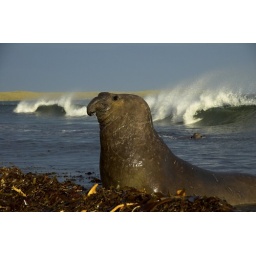
Young male elephant seal coming ashore to battle for the right to muscle in on another bull's harem.